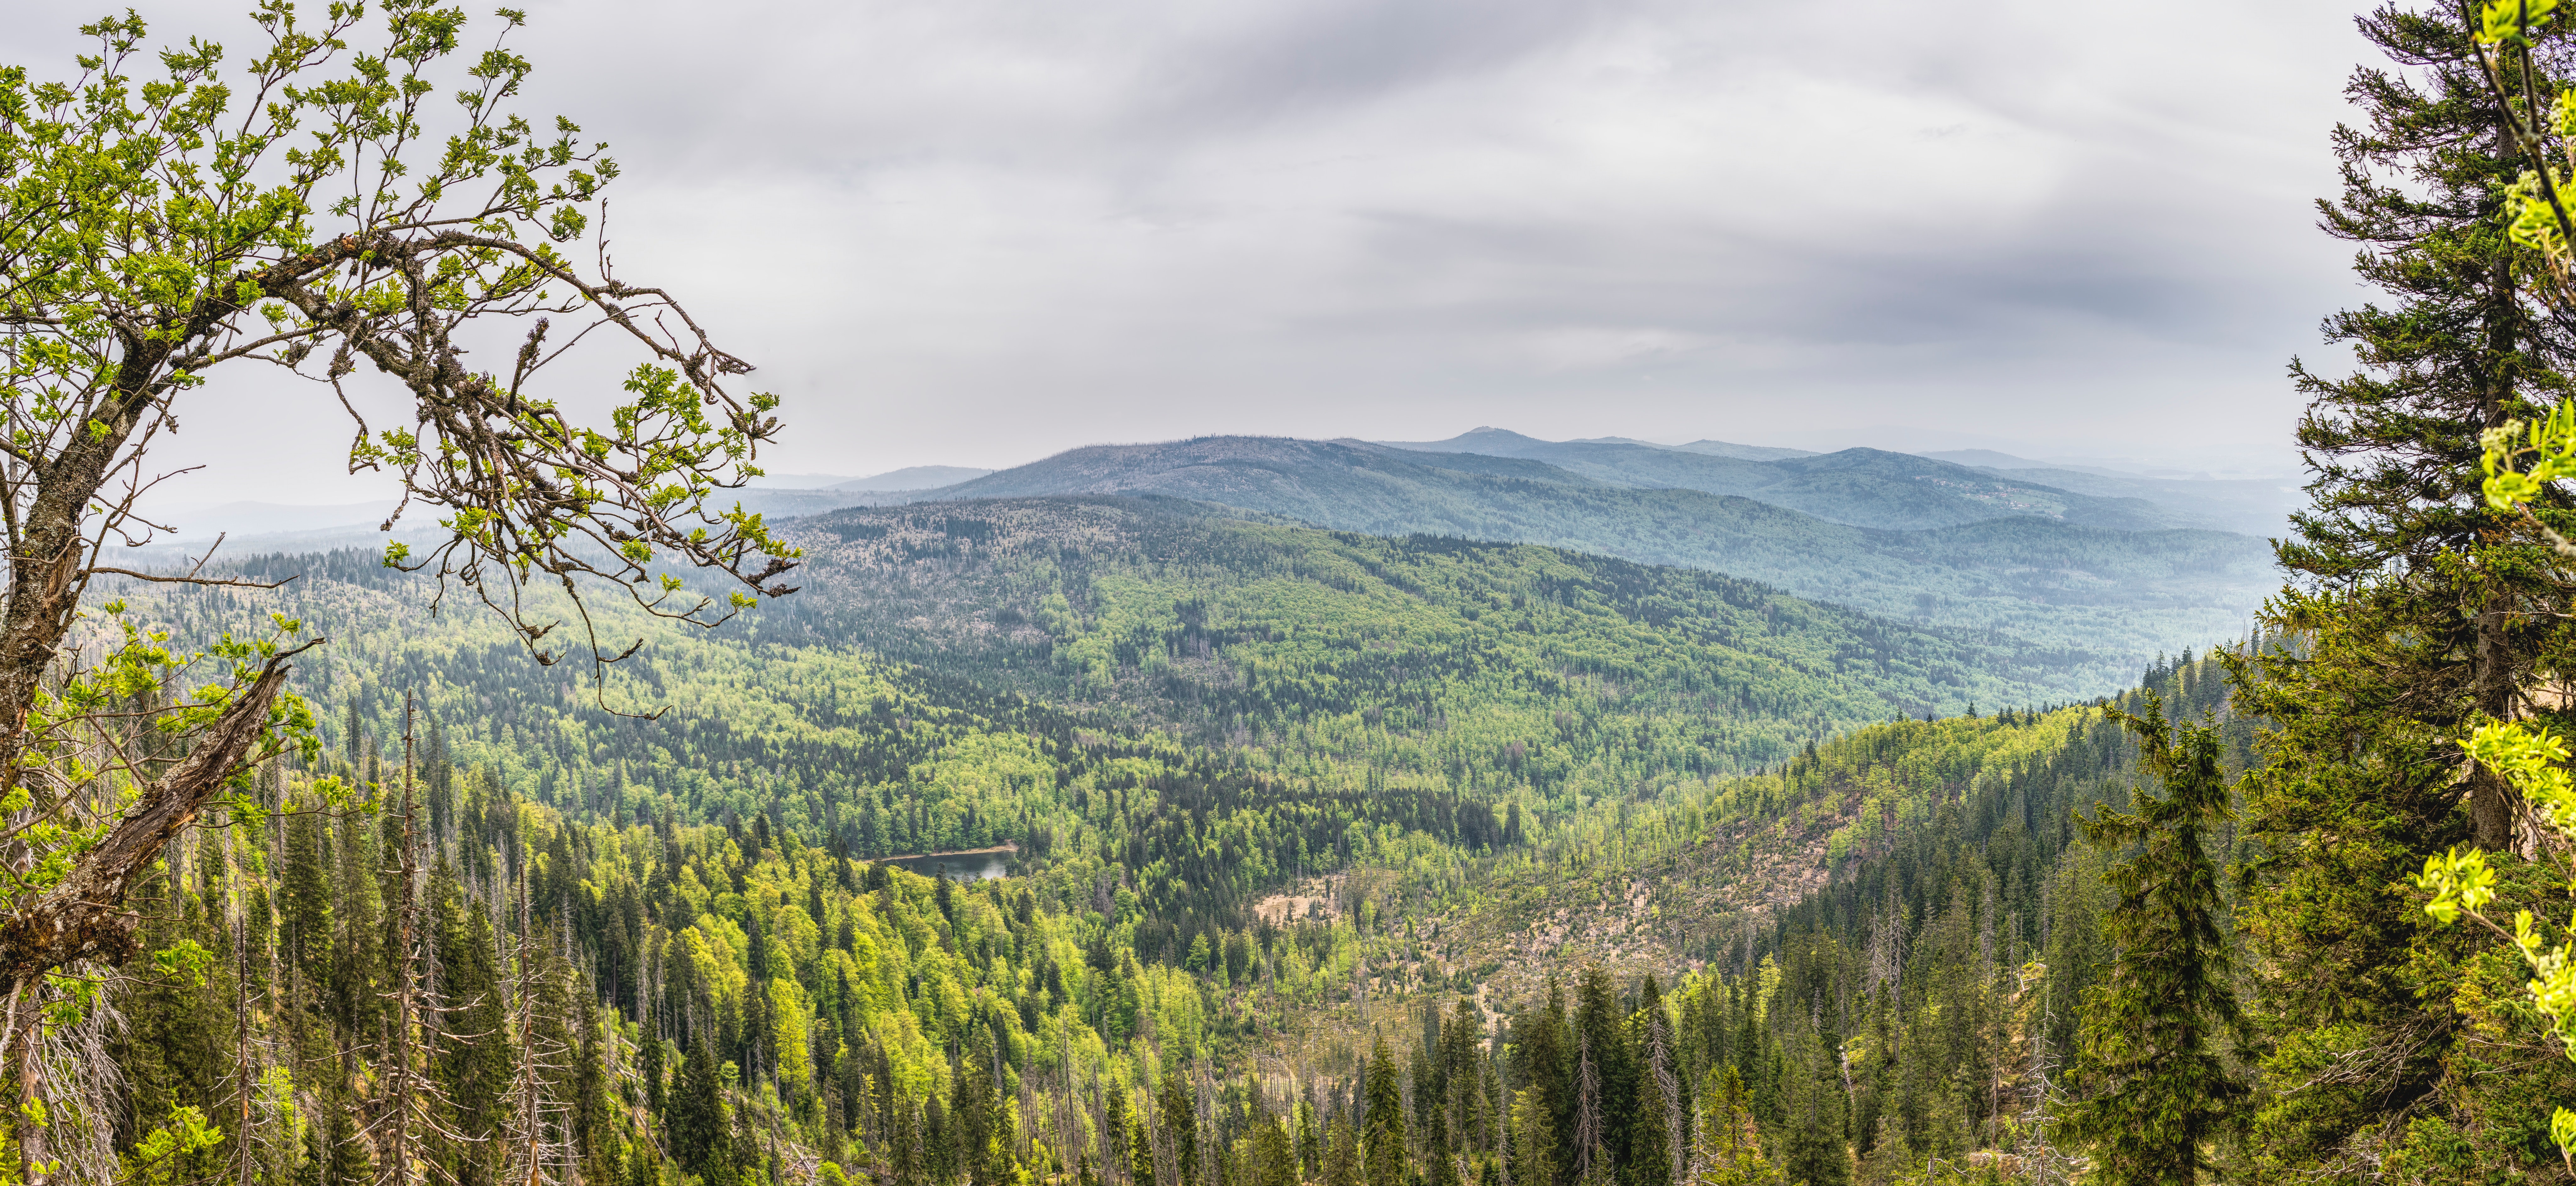
mountainous landforms, mountain, nature, wilderness, vegetation, highland, sky, tree, hill station, natural environment, forest, hill, nature reserve, mountain range, tropical and subtropical coniferous forests, biome, ridge, valley, national park, leaf, fell, landscape, cloud, woody plant, spring, plant, terrain, temperate broadleaf and mixed forest, road, mount scenery, valdivian temperate rain forest, rock, alps, plant community, temperate coniferous forest, old growth forest, chaparral, vacation, spruce fir forest, woodland, massif, trail, state park, shrubland, pine family, mountain pass, rainforest, tourism, jungle